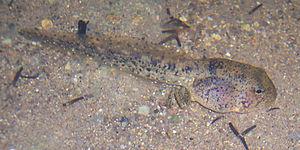
Mixophyes iteratus est une espèce d'amphibiens de la famille des Myobatrachidae.